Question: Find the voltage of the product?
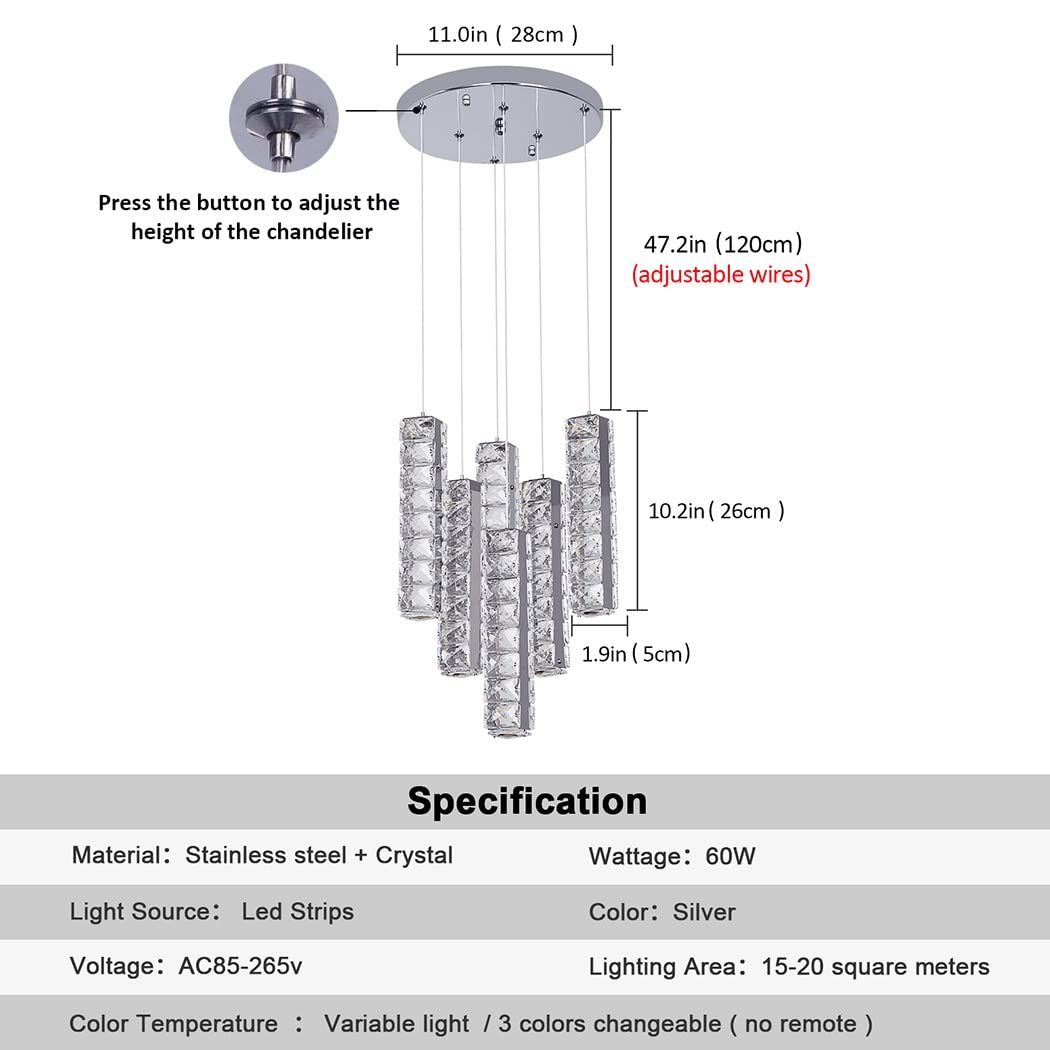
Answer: [85.0, 265.0] volt